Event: Ecuador Earthquake
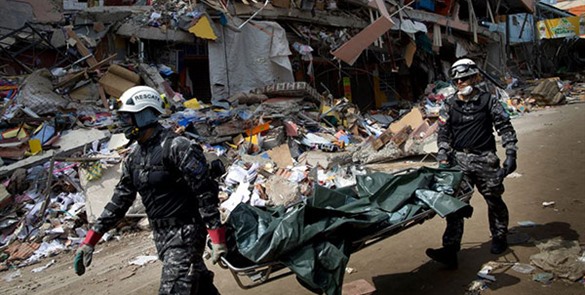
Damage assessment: damage